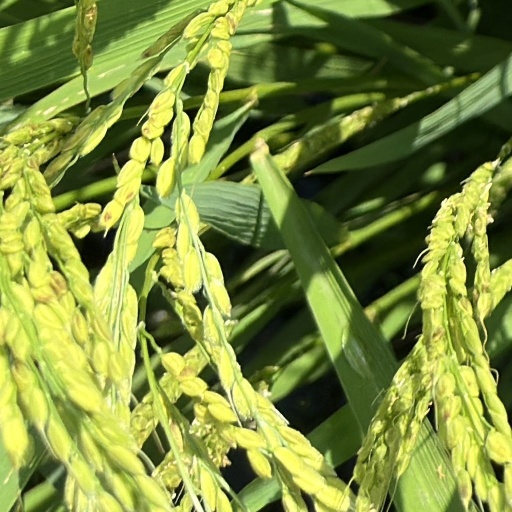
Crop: rice